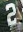
Number: 2